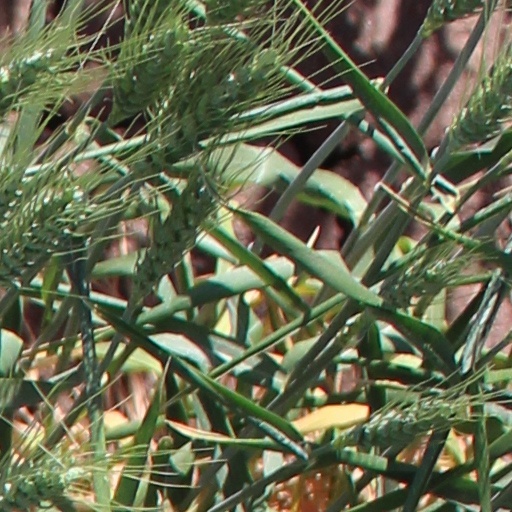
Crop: wheat